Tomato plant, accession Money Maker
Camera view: bottom (45 deg); turntable rotation: 90 degrees
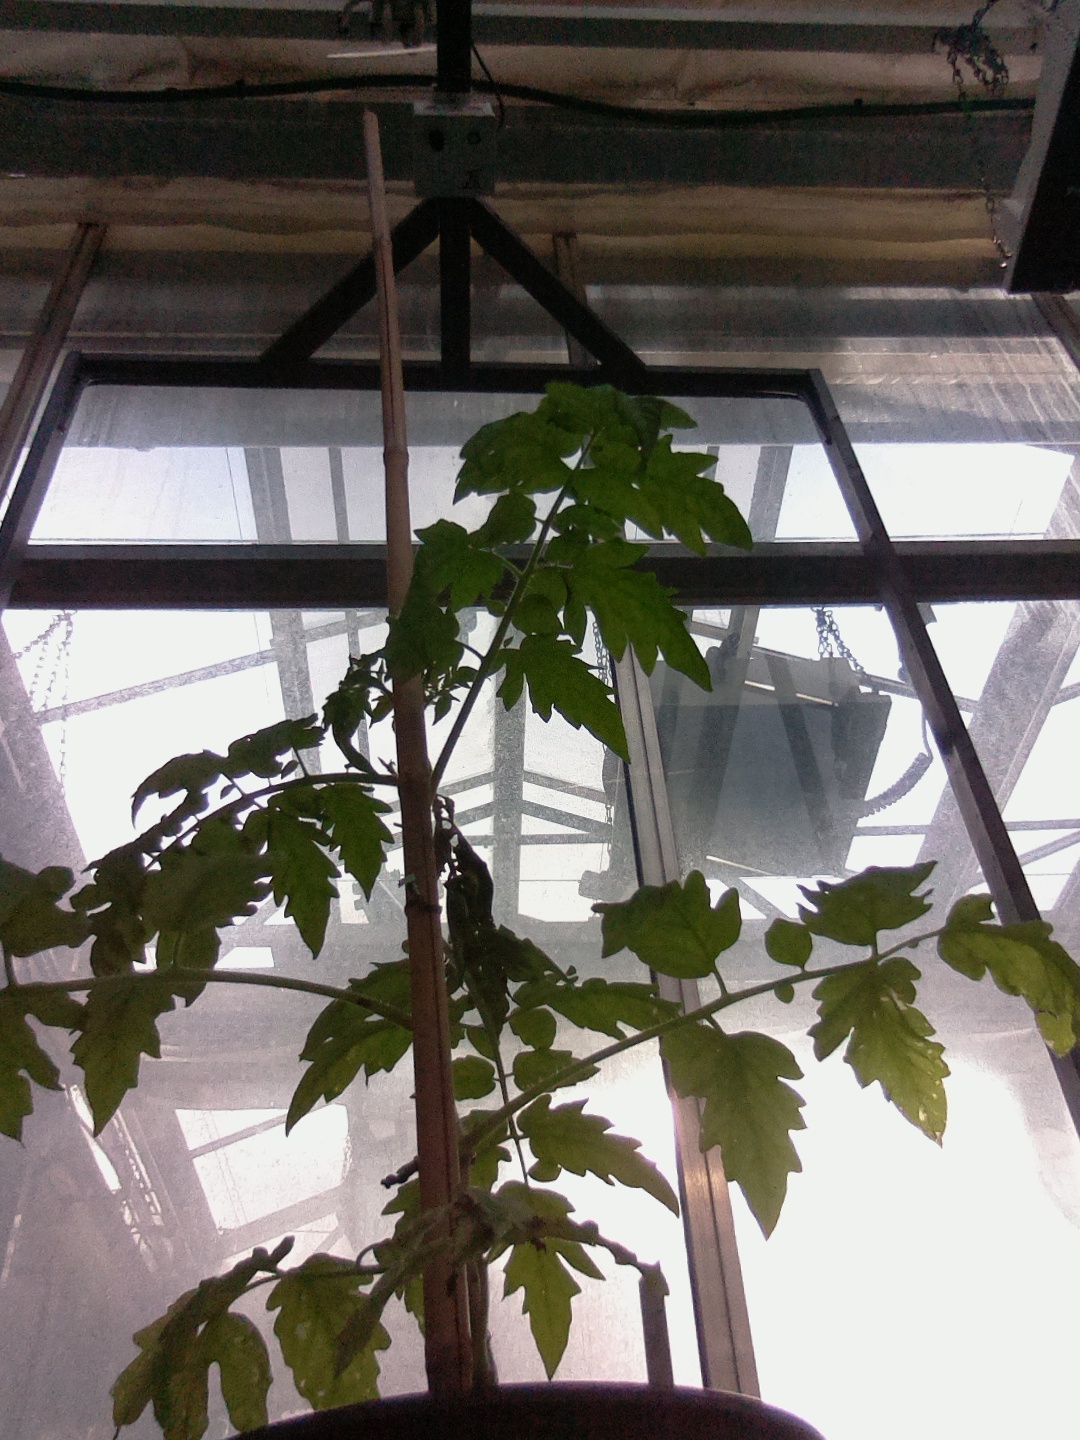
BBCH growth stage 14: 8 of true leaves visible